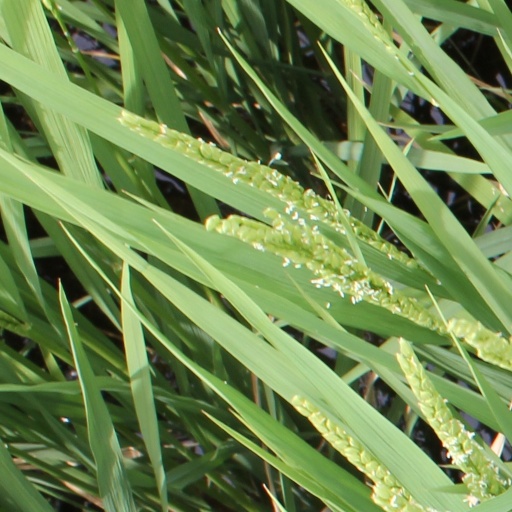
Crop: rice